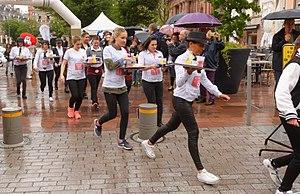
La course des garçons de café est une course mettant à l'épreuve des serveuses et garçons de café et leurs talents de rapidité et d'équilibre. Les garçons courent en portant un plateau sur lequel sont déposés des verres et une bouteille remplis de liquide et qui doivent impérativement rester sur le plateau jusqu'à l'arrivée.